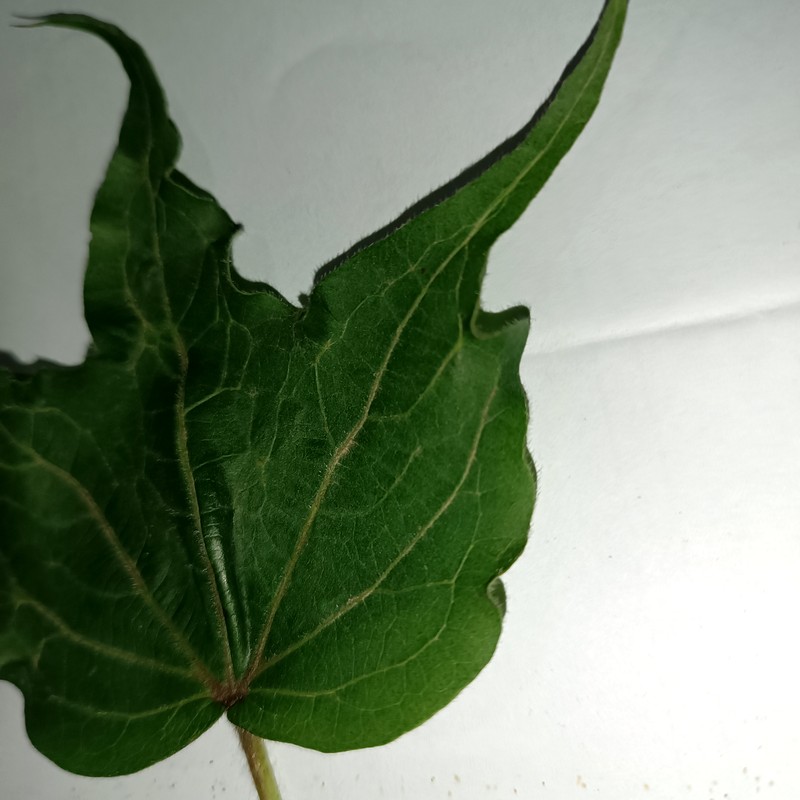
Label: Herbicide Growth Damage